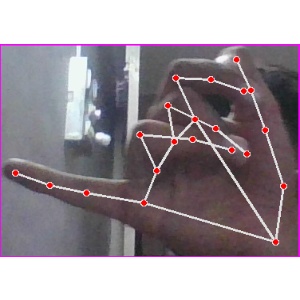
अक्षर: च